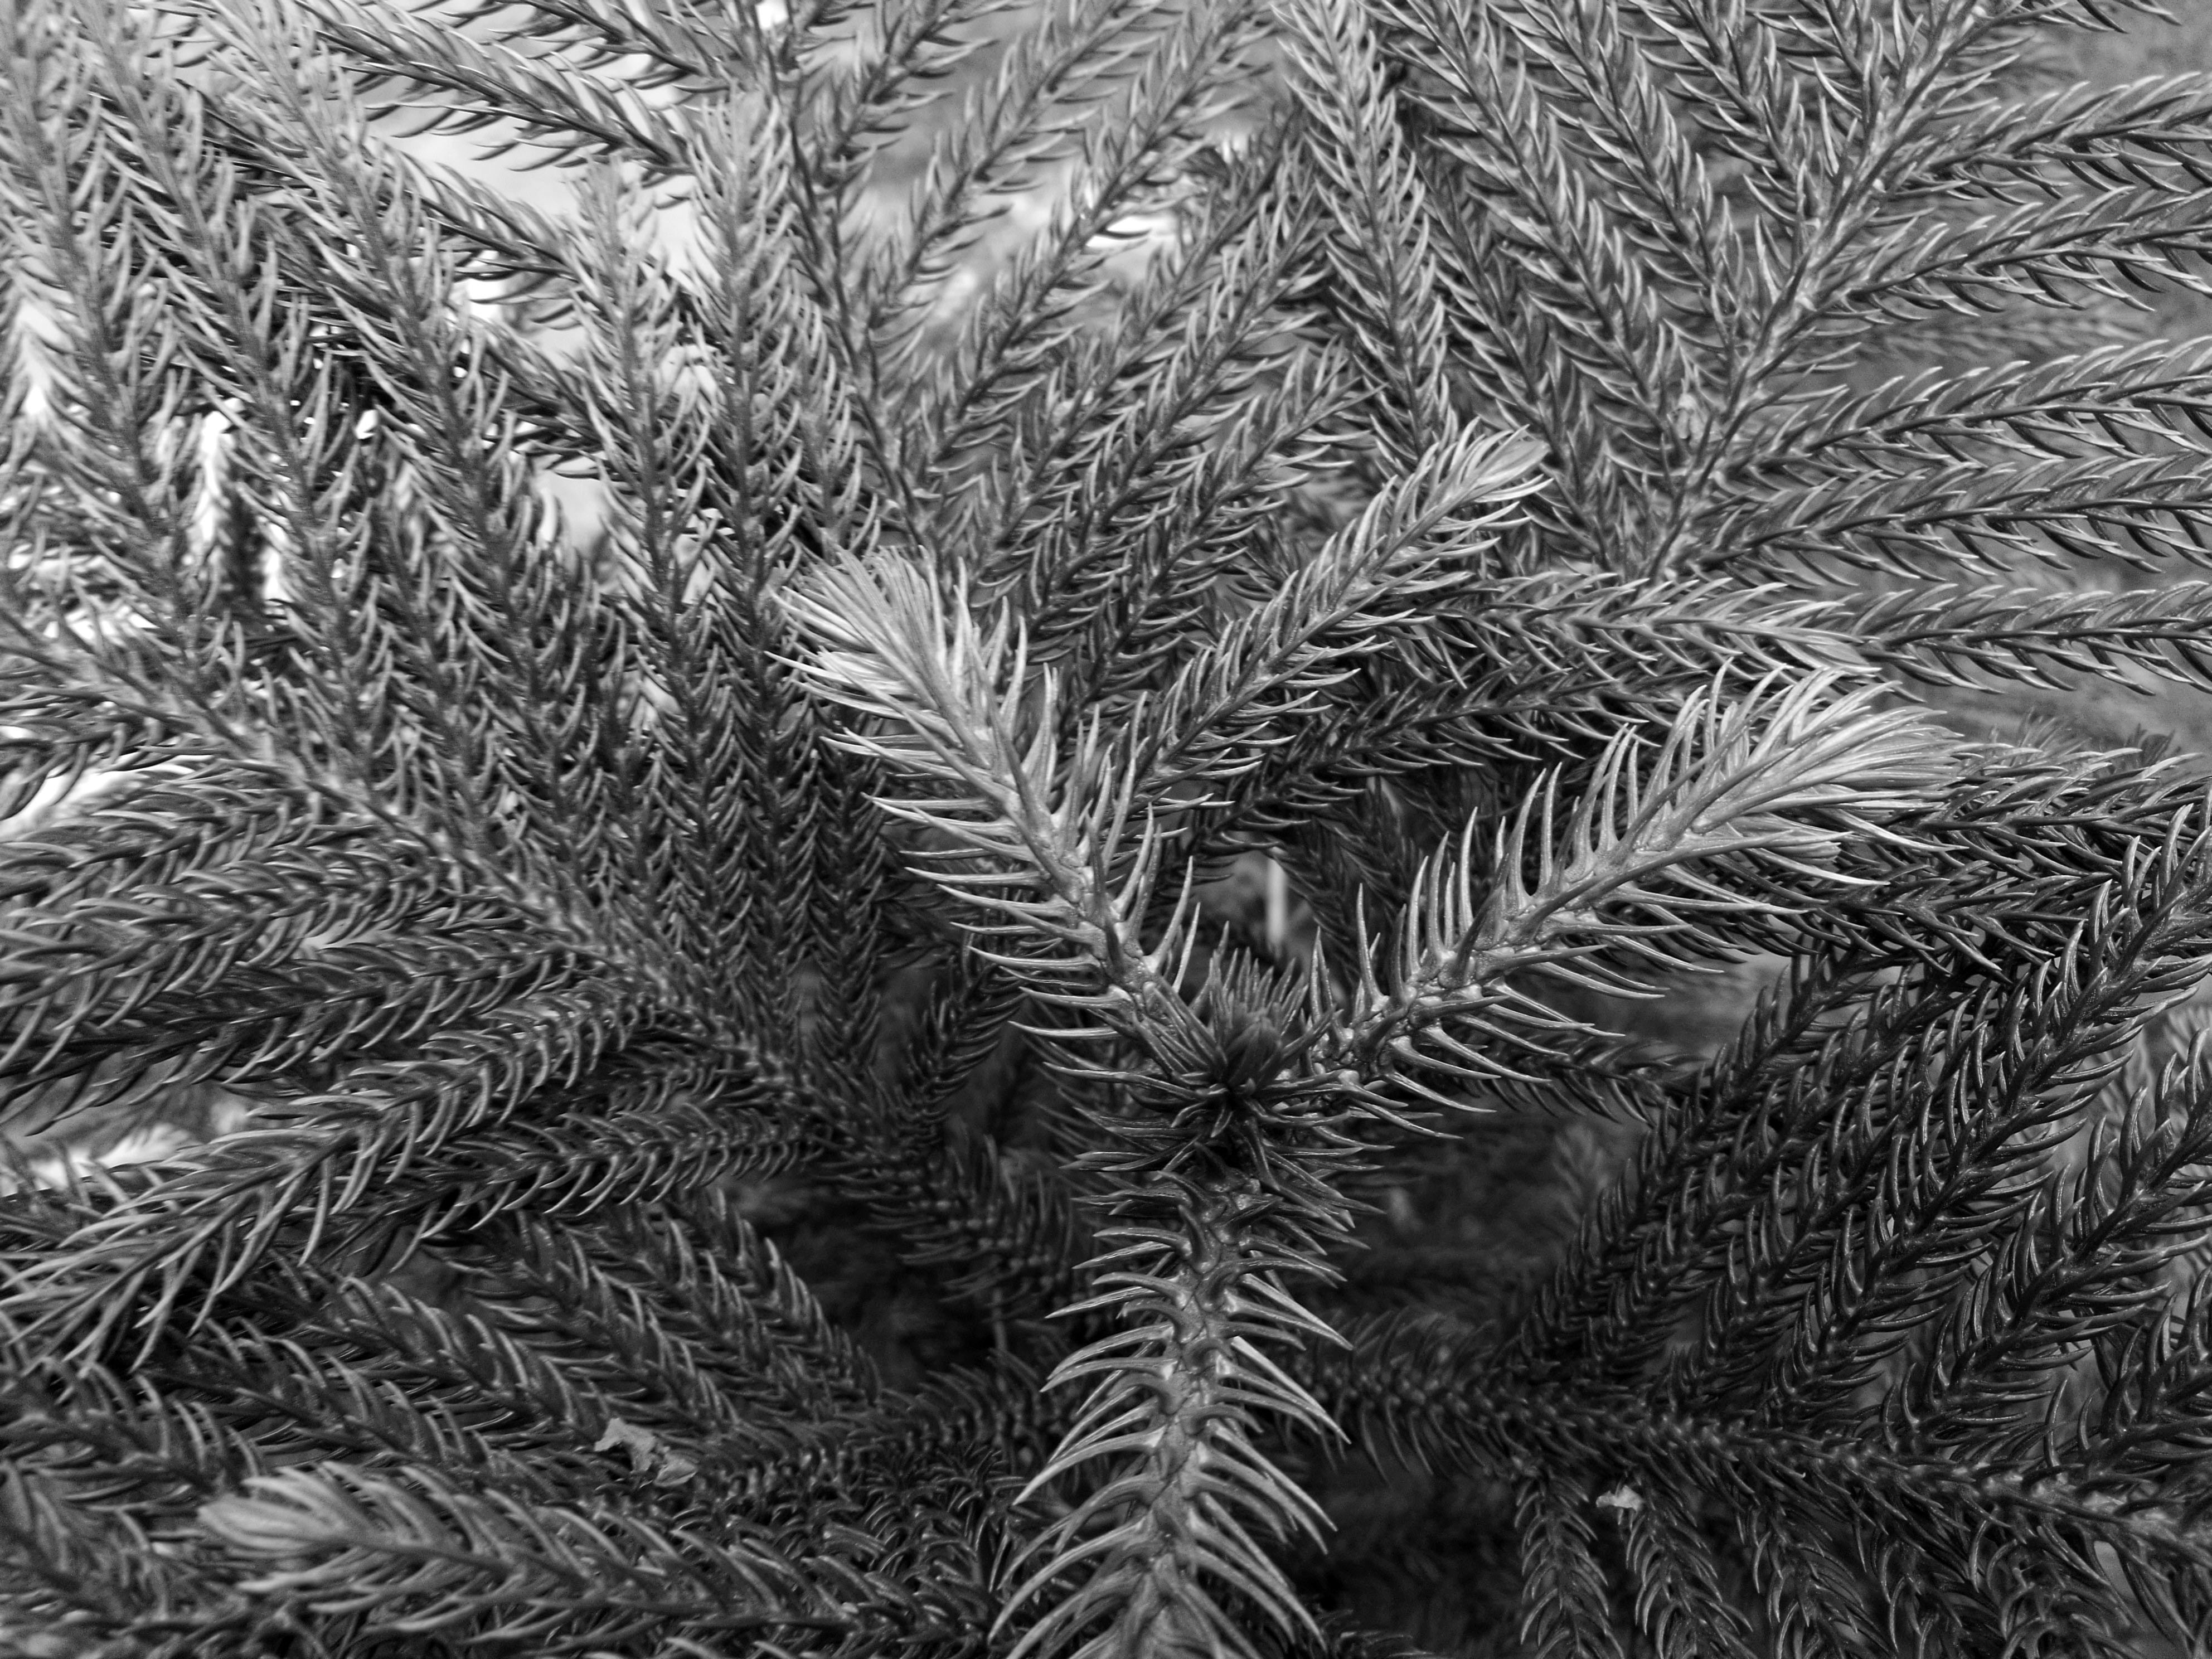
tree, grass, branch, black and white, plant, leaf, frost, botany, monochrome, flora, spruce, flowering plant, monochrome photography, grass family, woody plant, land plant, arecales